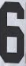
Number: 6